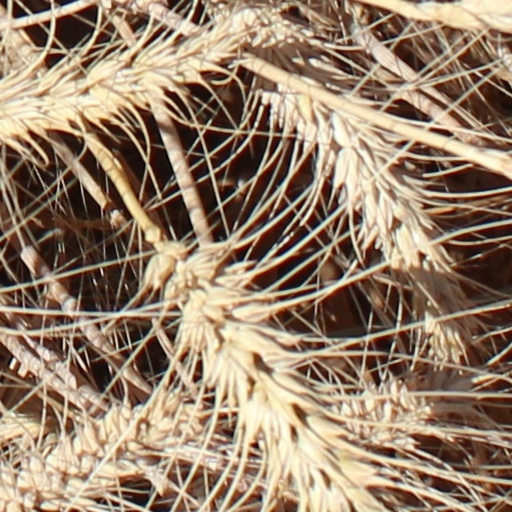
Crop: wheat